Wildlife crossing

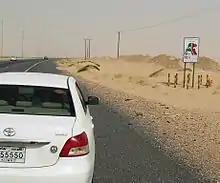
Camel crossing in Kuwait

Habitat fragmentation occurs when human-made barriers such as roads, railroads, canals, electric power lines, and pipelines penetrate and divide wildlife habitat. Of these, roads have the most widespread and detrimental effects. Scientists estimate that the system of roads in the United States affects the ecology of at least one-fifth of the land area of the country. For many years ecologists and conservationists have documented the adverse relationship between roads and wildlife, and identify four ways that roads and traffic detrimentally affect wildlife populations: (1) they decrease habitat amount and quality, (2) they increase mortality due to wildlife-vehicle collisions (road kill), (3) they prevent access to resources on the other side of the road, and (4) they subdivide wildlife populations into smaller and more vulnerable sub-populations (fragmentation). Habitat fragmentation can lead to extinction or extirpation if a population's gene pool is restricted enough.